Interwar Hungary

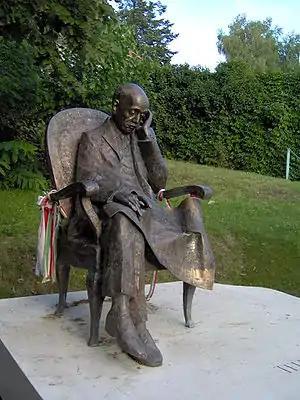
Statue of Pál Teleki

Imrédy's downfall led to Pál Teleki's return to the prime minister's office. Teleki dissolved some of the fascist parties but did not alter the fundamental policies of his predecessors. He undertook a bureaucratic reform and launched cultural and educational programs to help the rural poor. But Teleki also oversaw passage of the second Jewish Law, which broadened the definition of "Jewishness," cut the quotas on Jews permitted in the professions and in business, and required that the quotas be attained by the hiring of Gentiles or the firing of Jews.